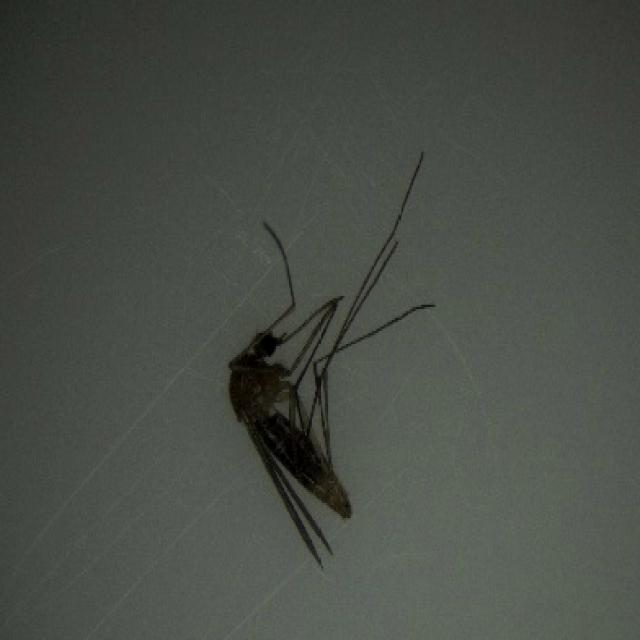
Species: culex_pipiens